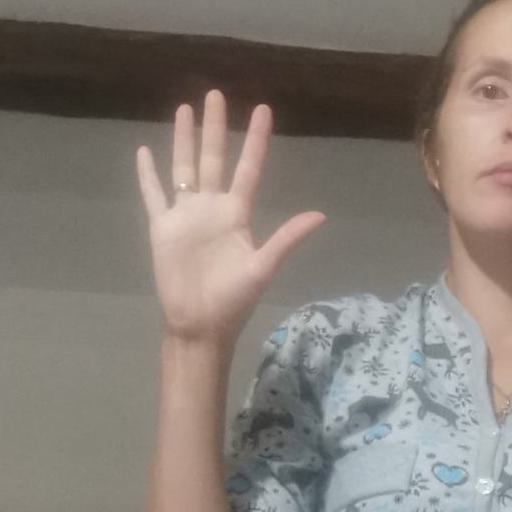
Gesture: palm